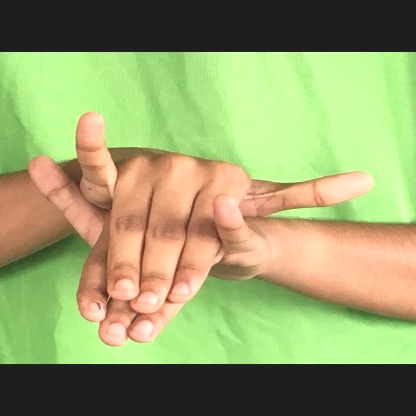
Mudra: Varaha